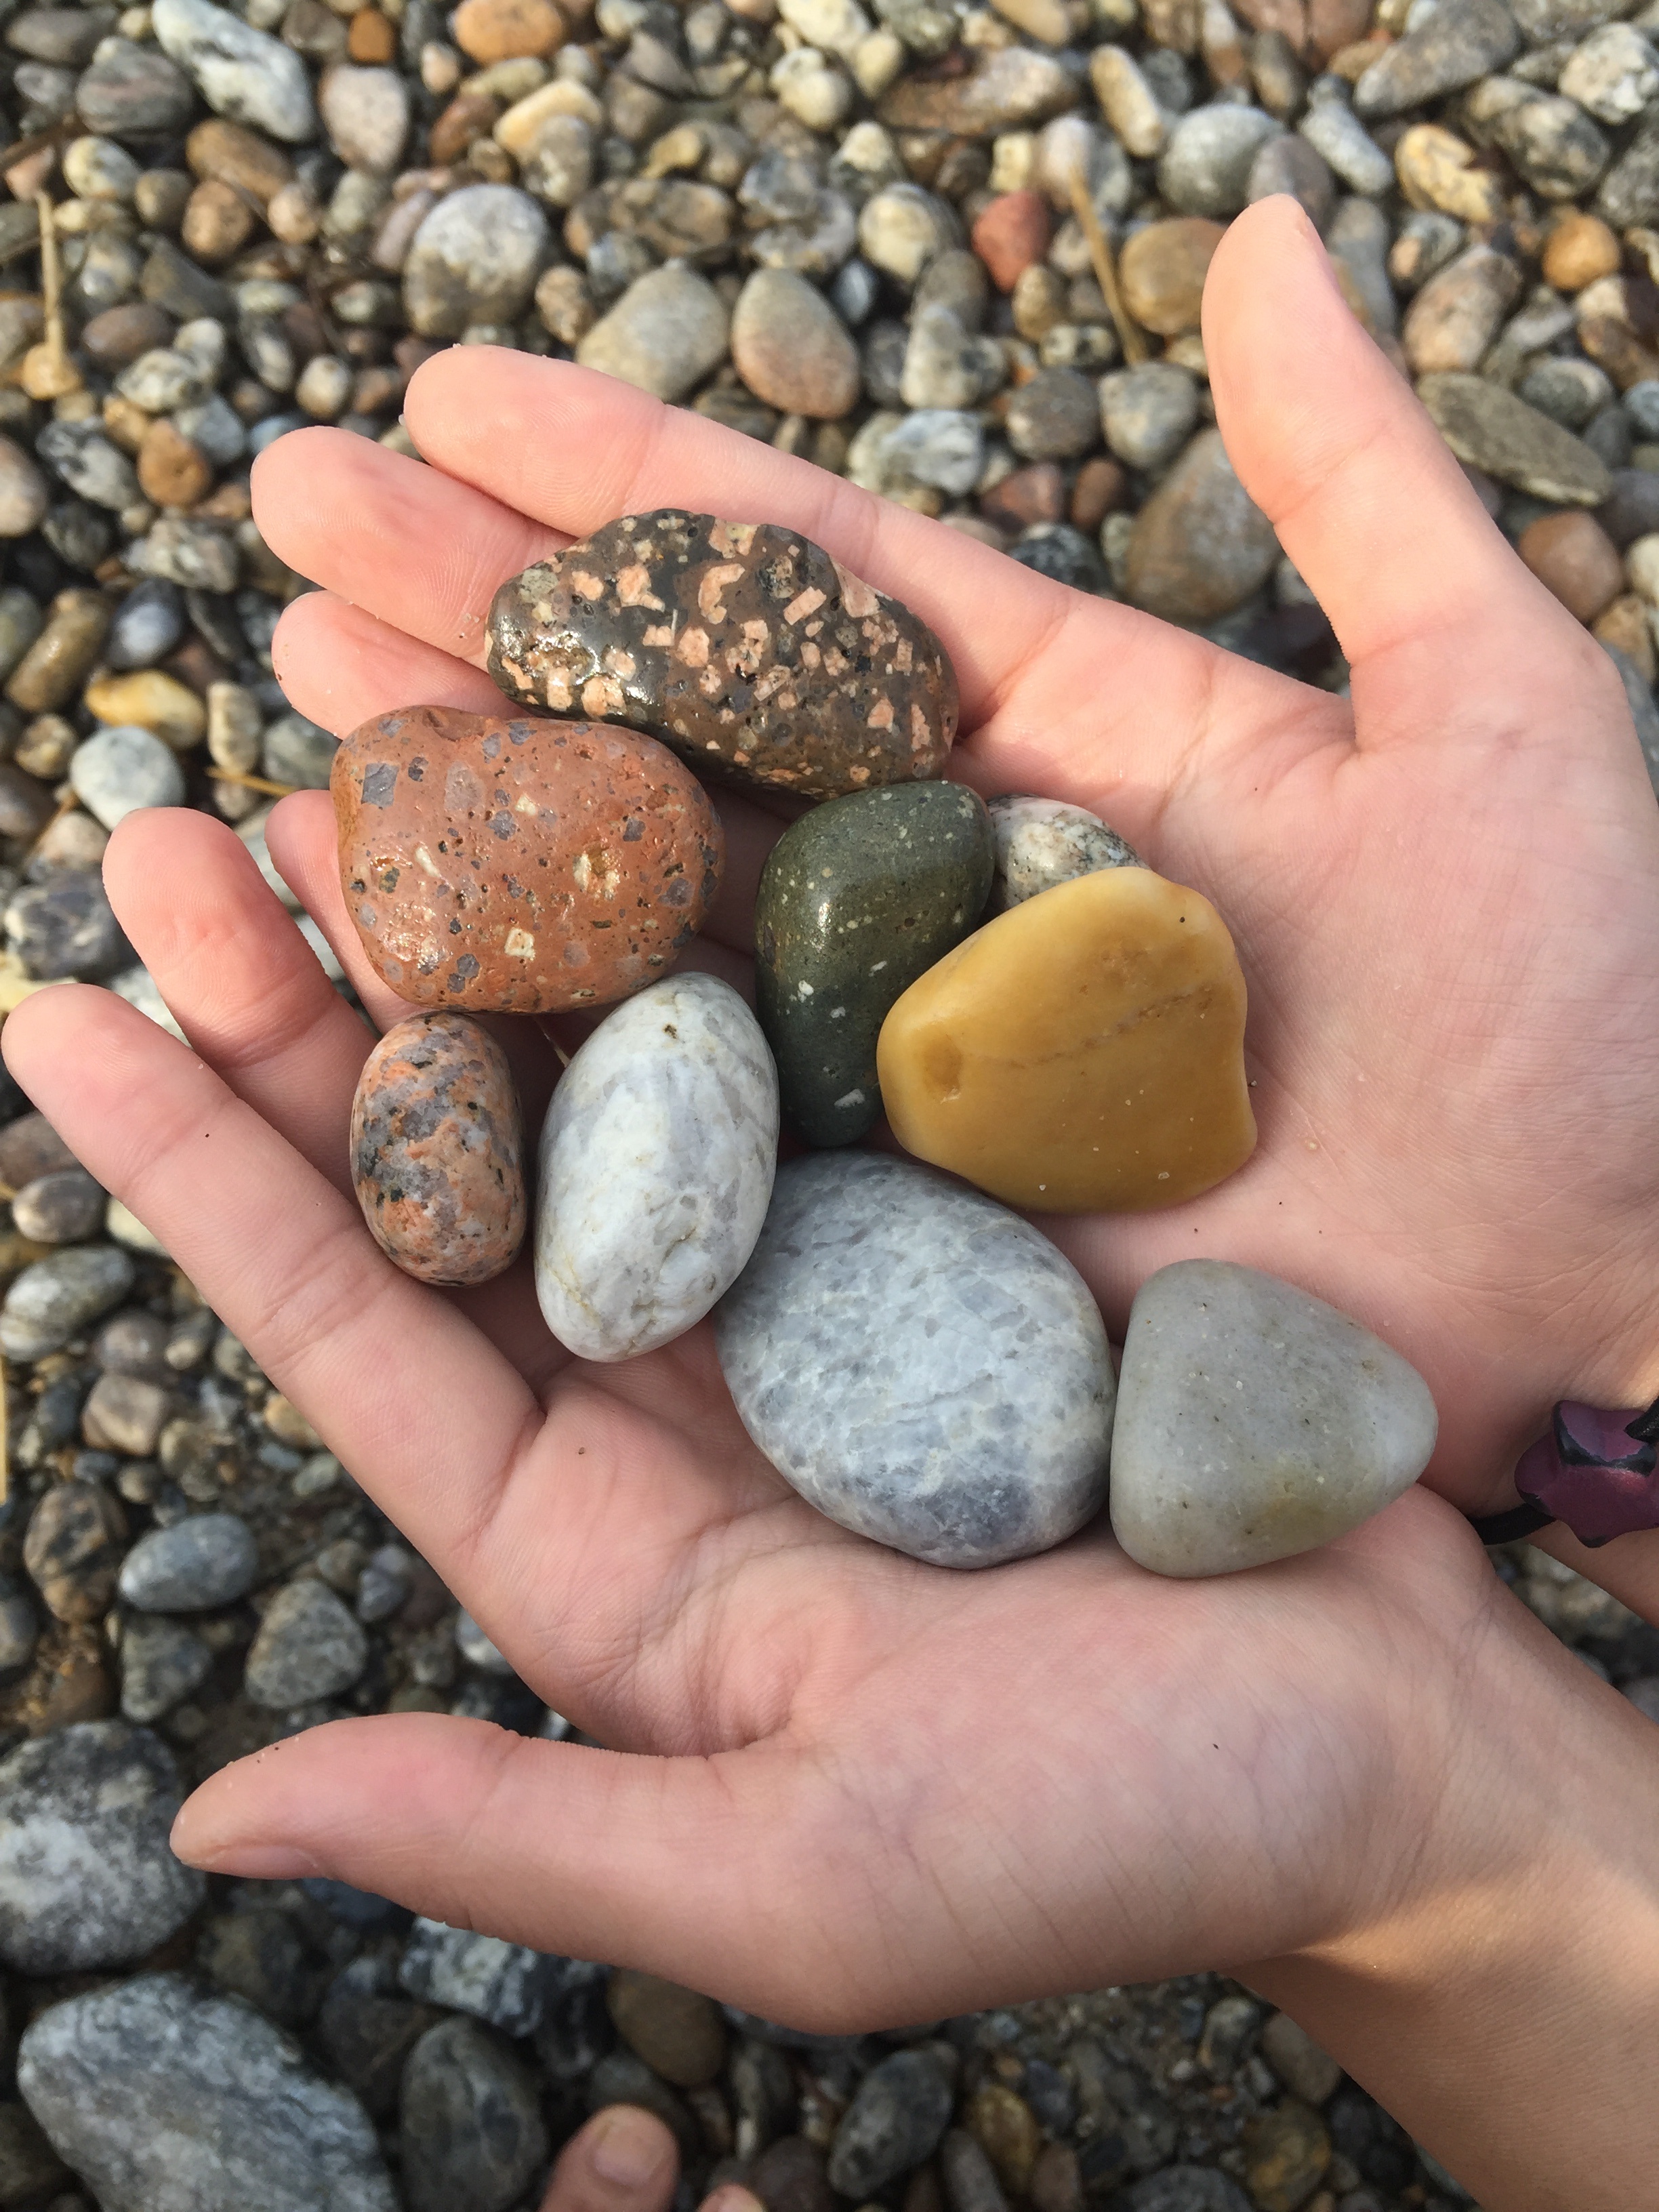
hand, beach, rock, pebble, soil, material, shingle, gravel, mont dol beaches